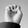
ASL letter: E